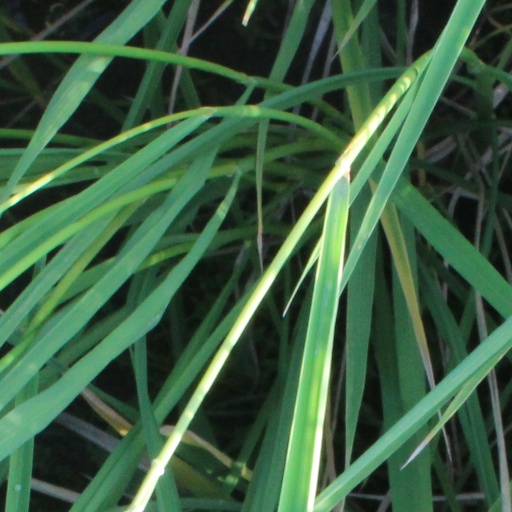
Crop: rice